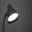
Label: lamp